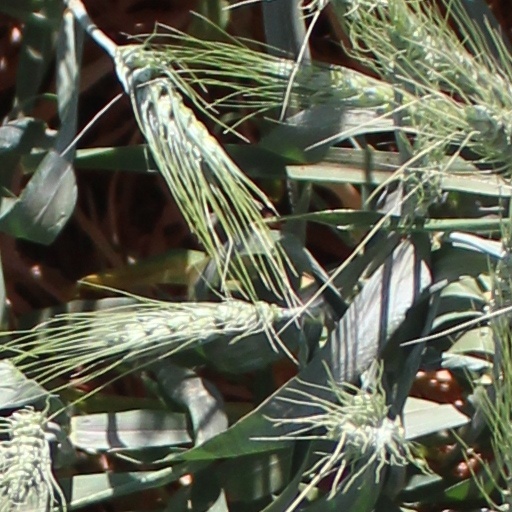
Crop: wheat